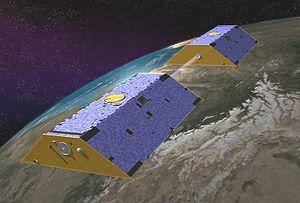
Cette page présente une chronologie des événements qui se sont produits pendant l'année 2002 dans le domaine de l'astronautique.
Le programme spatial allemand regroupe l'ensemble des activités spatiales civiles ou militaires allemandes.
Gravity Recovery And Climate Experiment plus connue par son acronyme GRACE et GRACE-FO sont deux missions spatiales similaires, de la NASA et de l'agence spatiale allemande, lancées respectivement en mars 2002 et mai 2018. Toutes deux effectuent des mesures détaillées de la gravité terrestre. Les données recueillies permettent de connaître la répartition détaillée des masses au sein de la planète et ses variations dans le temps. Pour y parvenir, ces missions utilisent deux satellites travaillant en tandem. Les positions relatives des deux satellites et les variations de leurs orbites sont exploitées pour mesurer l'évolution du champ gravitationnel dans la région survolée. Ce type d'information joue un rôle important dans l'étude des océans, de la géologie et du climat de la Terre.